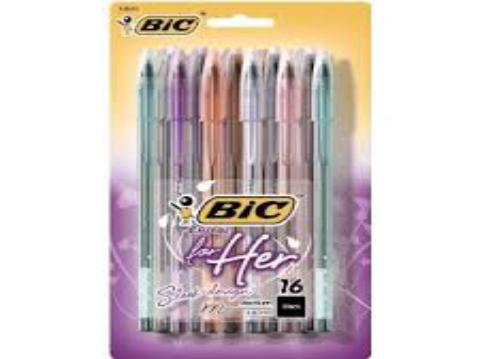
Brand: bic cristal
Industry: Necessities